Florica Bagdasar

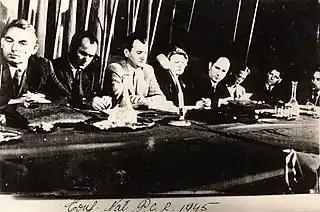
Vasile Luca, Constantin Pîrvulescu, Lucrețiu Pătrășcanu, Ana Pauker, Teohari Georgescu, Bagdasar, and Gheorghe Vasilichi at a Romanian Communist Party meeting in October 1945

Florica Ciumetti came from an Aromanian family. Her father was , a bridge and road engineer, as well as a high school mathematics teacher. Her mother was Anastasia Ciumetti (née Papahagi); her brother, Pericle Papahagi, was an acknowledged authority on the life and languages of the Romance-speaking peoples from south of the Danube, the Aromanians. She was also related to the Aromanian historian and philologist Nicolae Șerban Tanașoca, more precisely being the second cousin of his mother. Florica started high school at the Pompilian private boarding school (Pensionul Pompilian), but because of World War I, she had to continue high school in Moldavia, in the town of Roman, where the family had taken refuge.